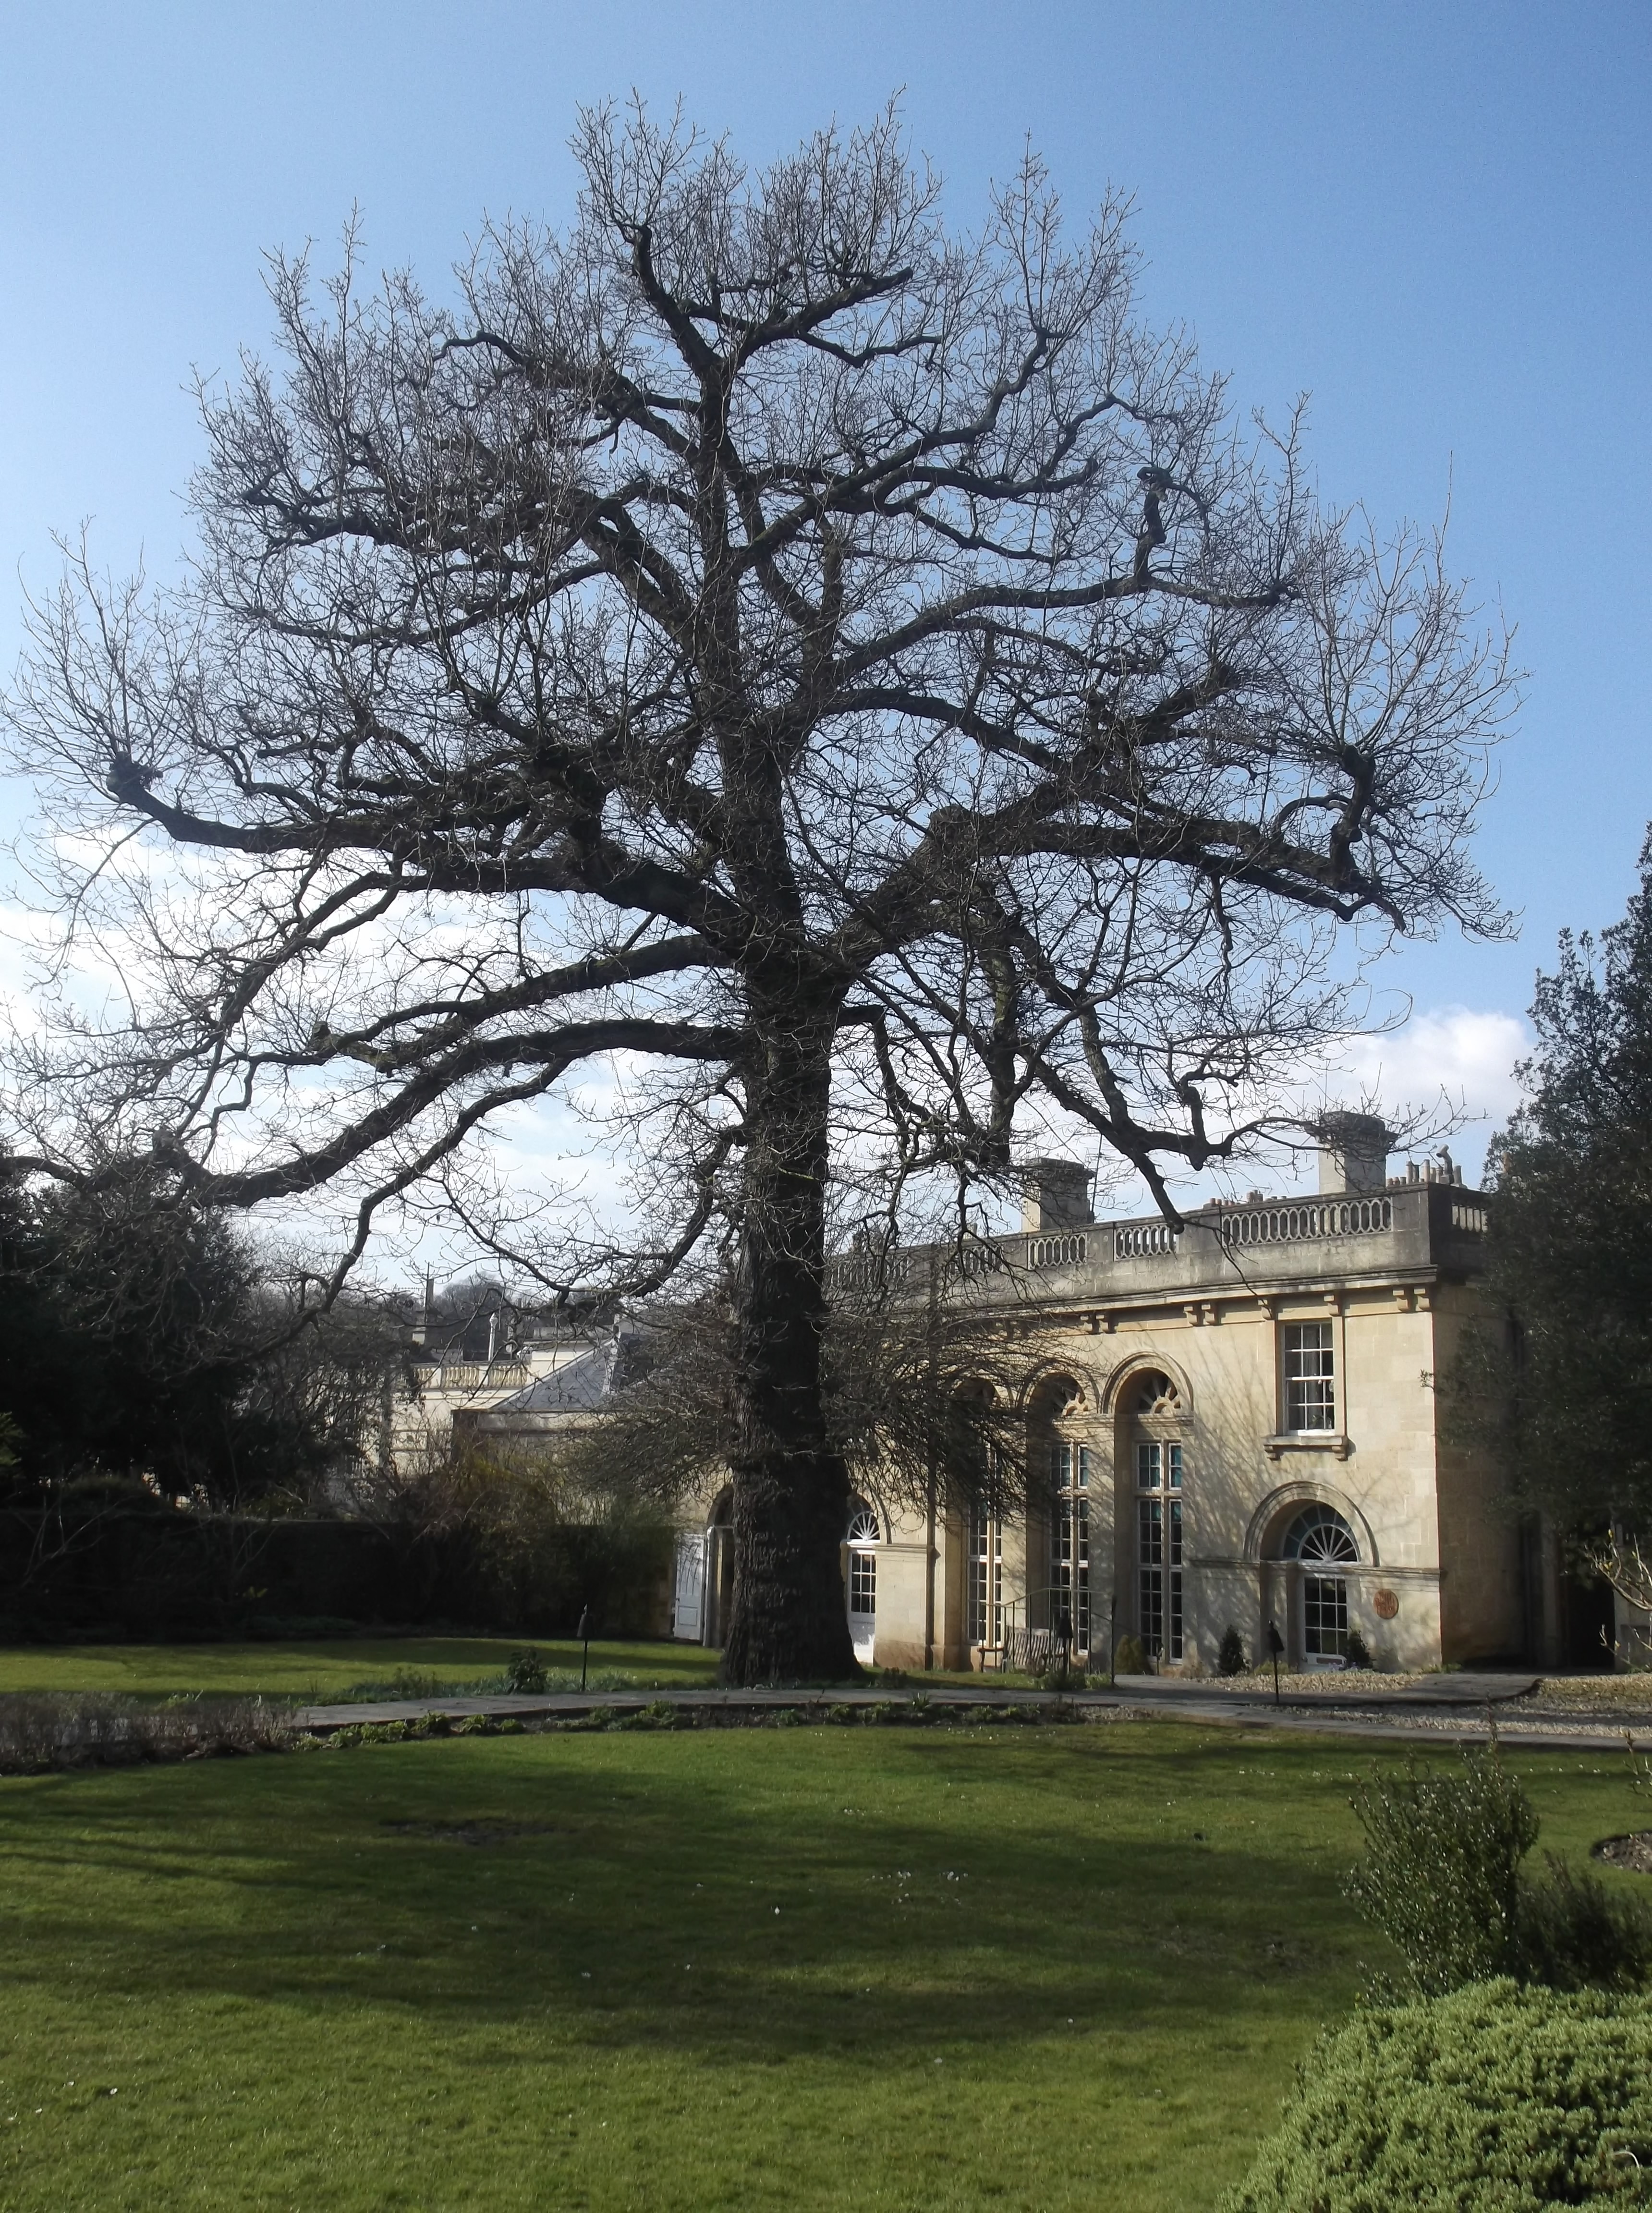
tree, nature, outdoor, plant, flower, spring, garden, lonely, estate, rural area, woody plant